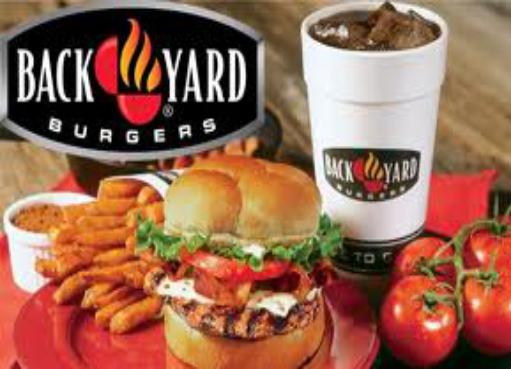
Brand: Back Yard Burgers
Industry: Food